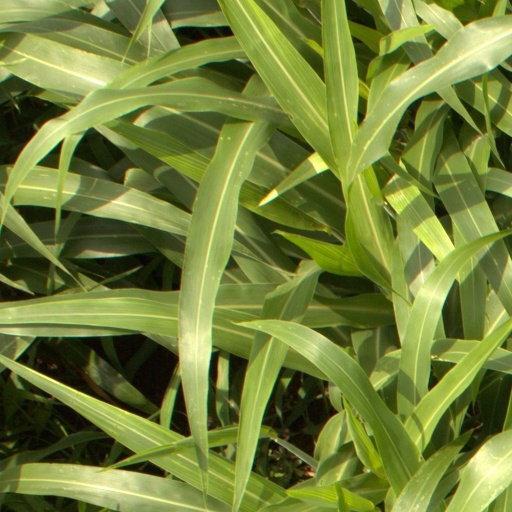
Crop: sorghum